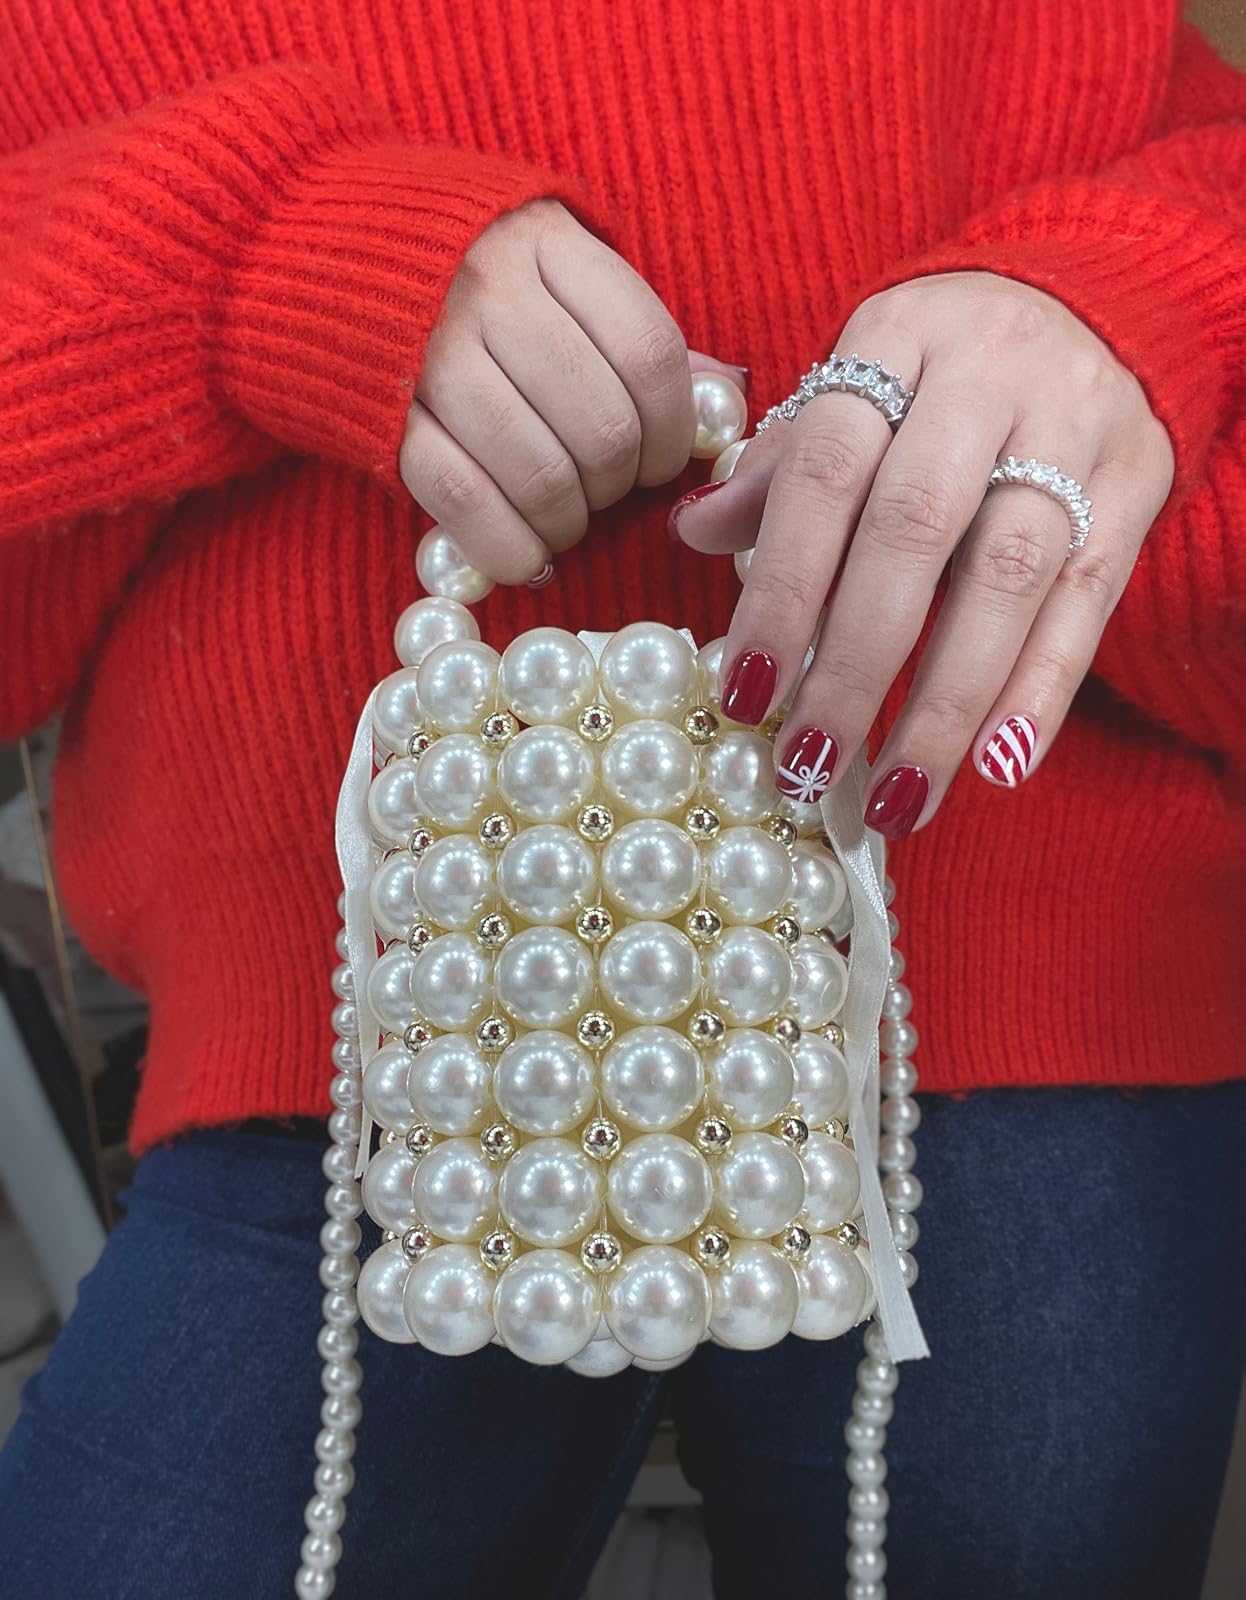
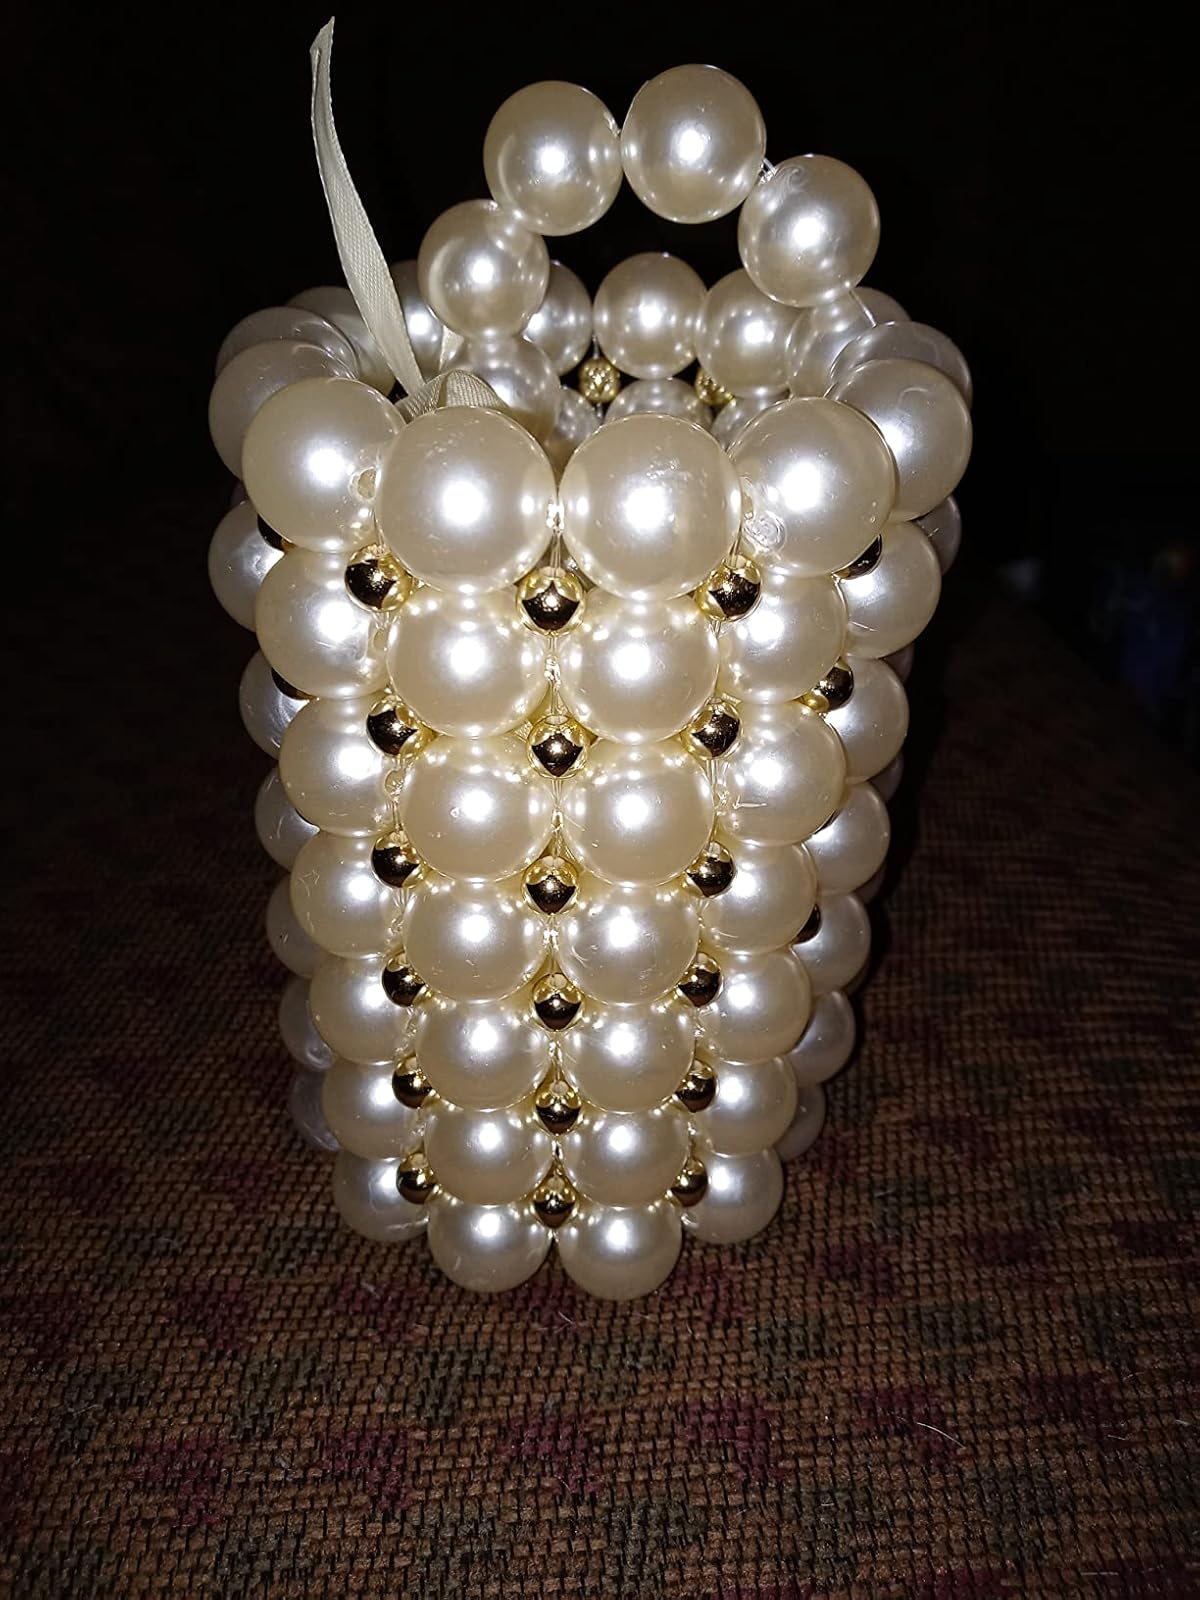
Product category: accessories_handbag
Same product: yes